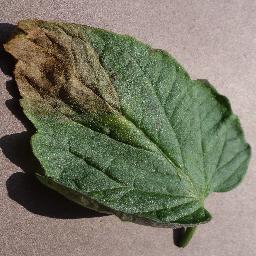
Label: Tomato___Late_blight